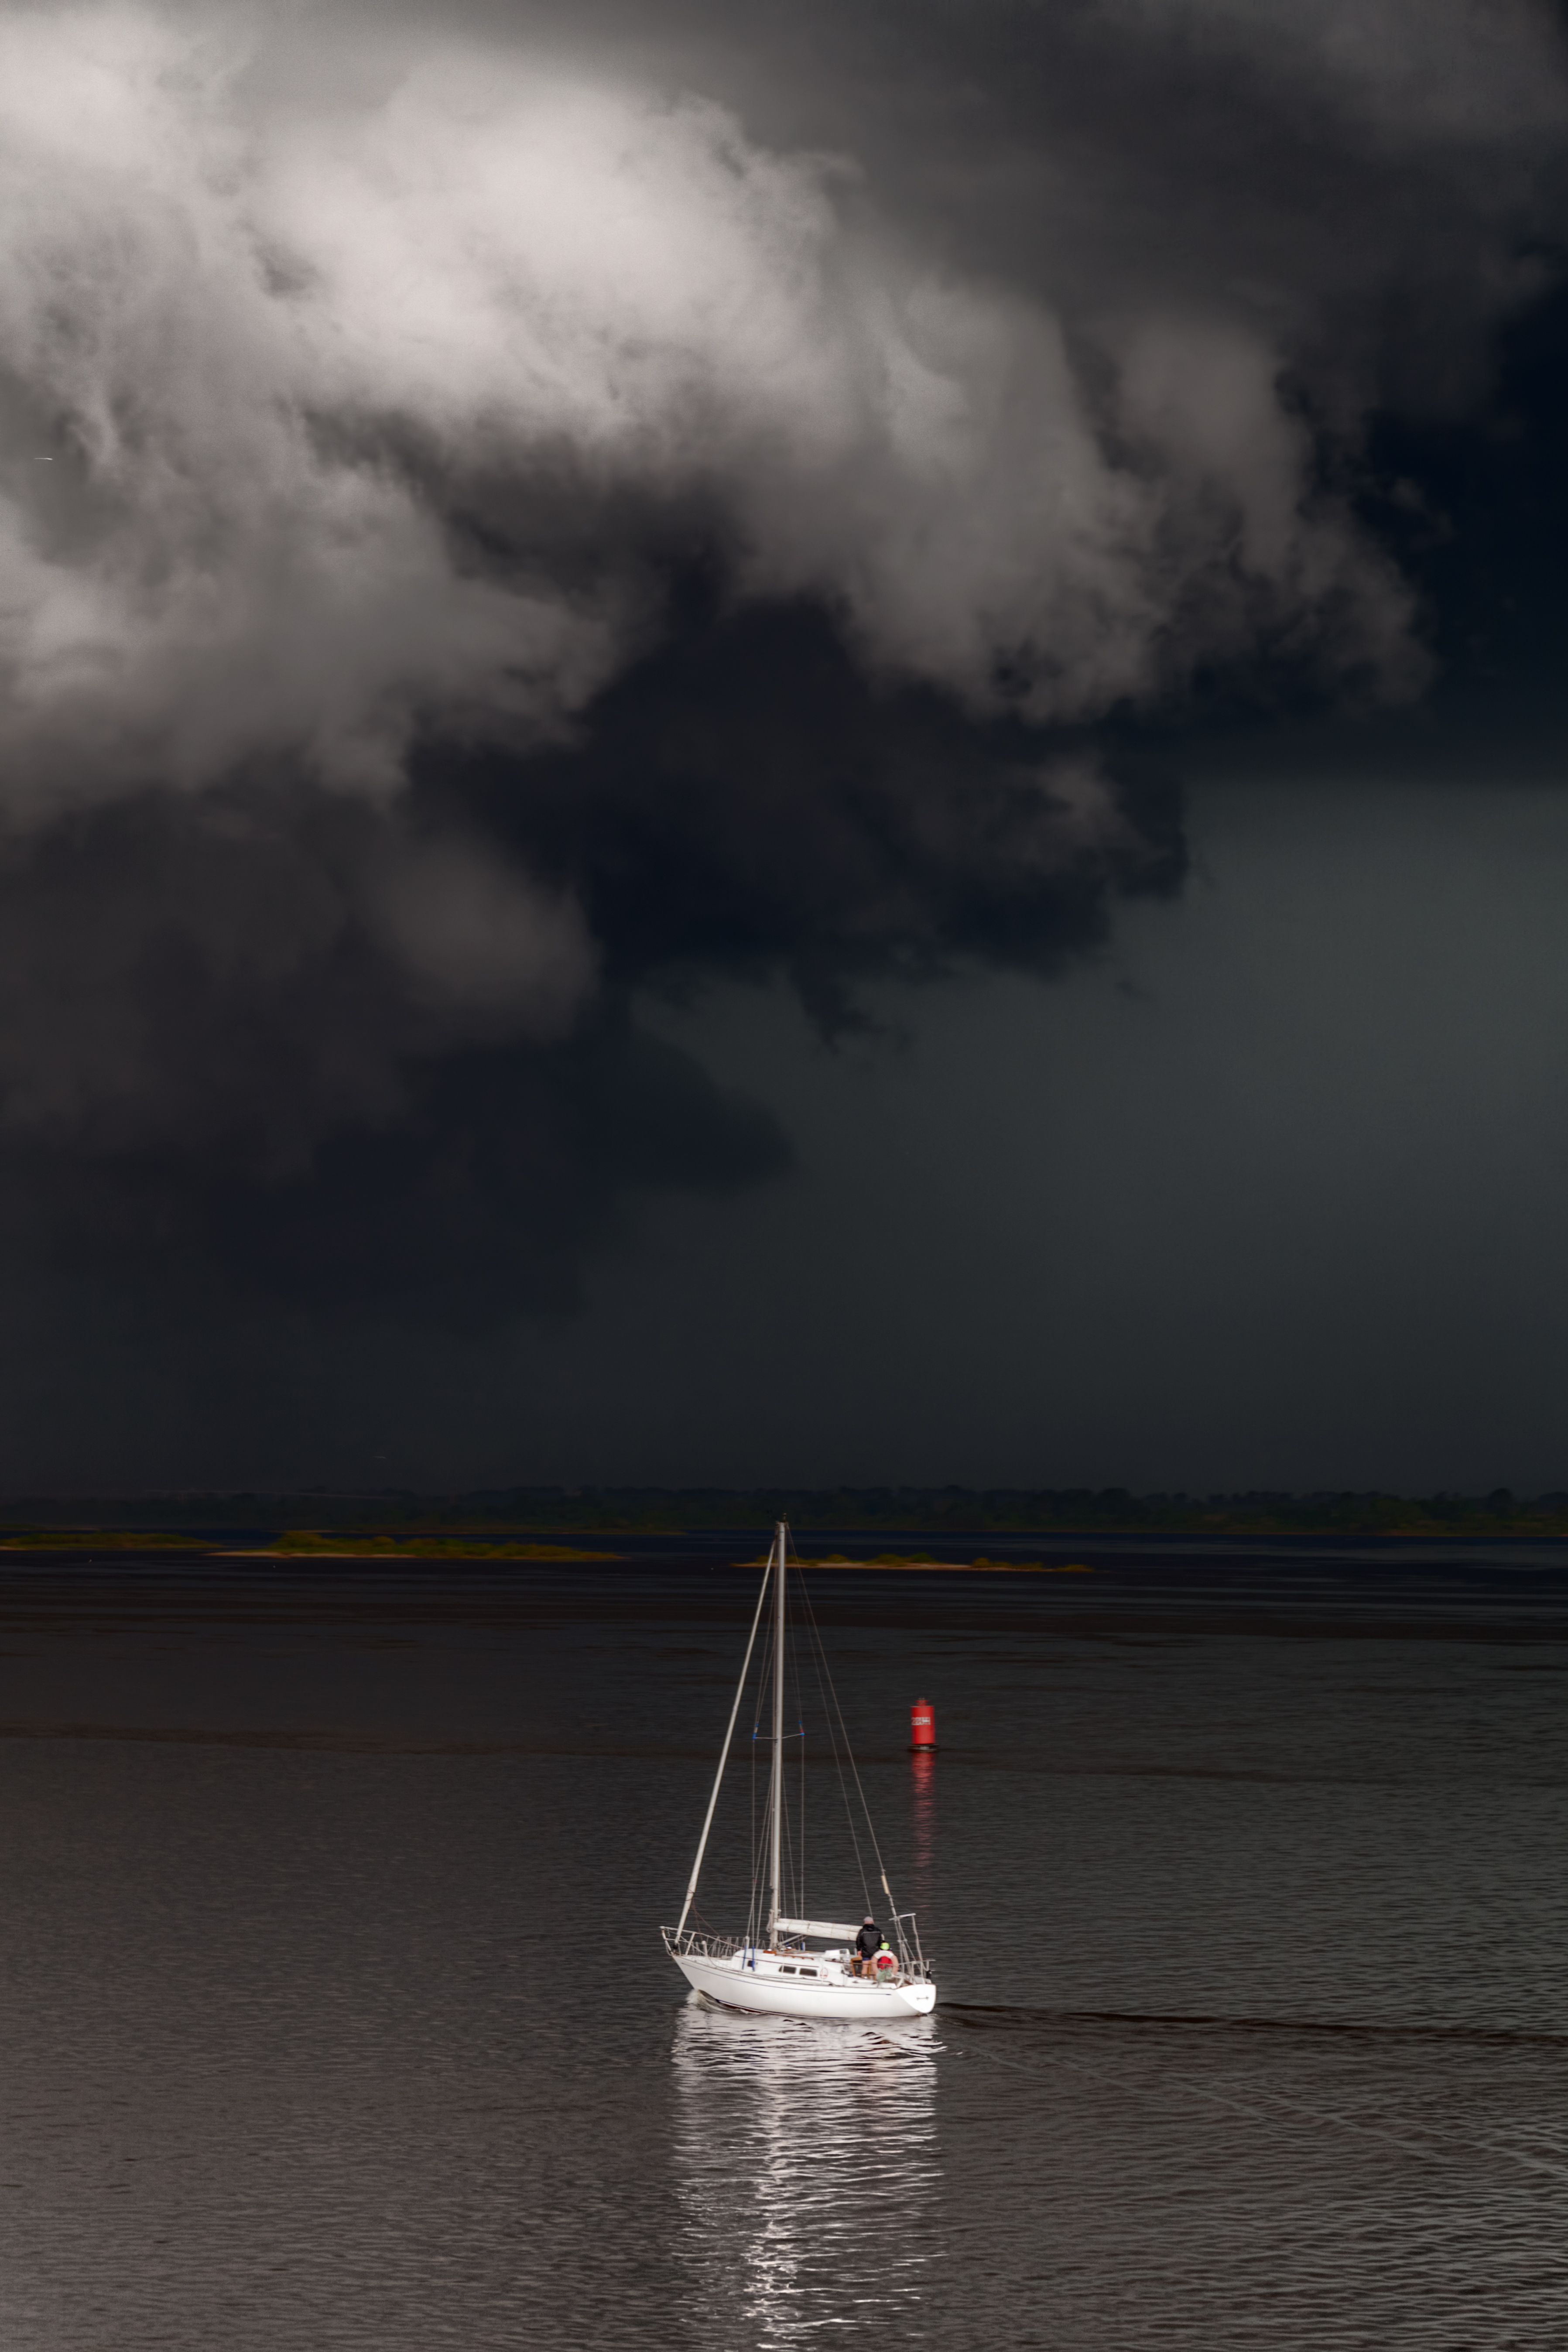
sail, yacht, boat, storm, hail, river, water, bad weather, dark, cloud, thunder, thunderstorm, sky, waterway, body of water, sea, horizon, calm, atmosphere, ocean, sailboat, wind, sailing, meteorological phenomenon, loch, reflection, darkness, channel, evening, lake, wave, landscape